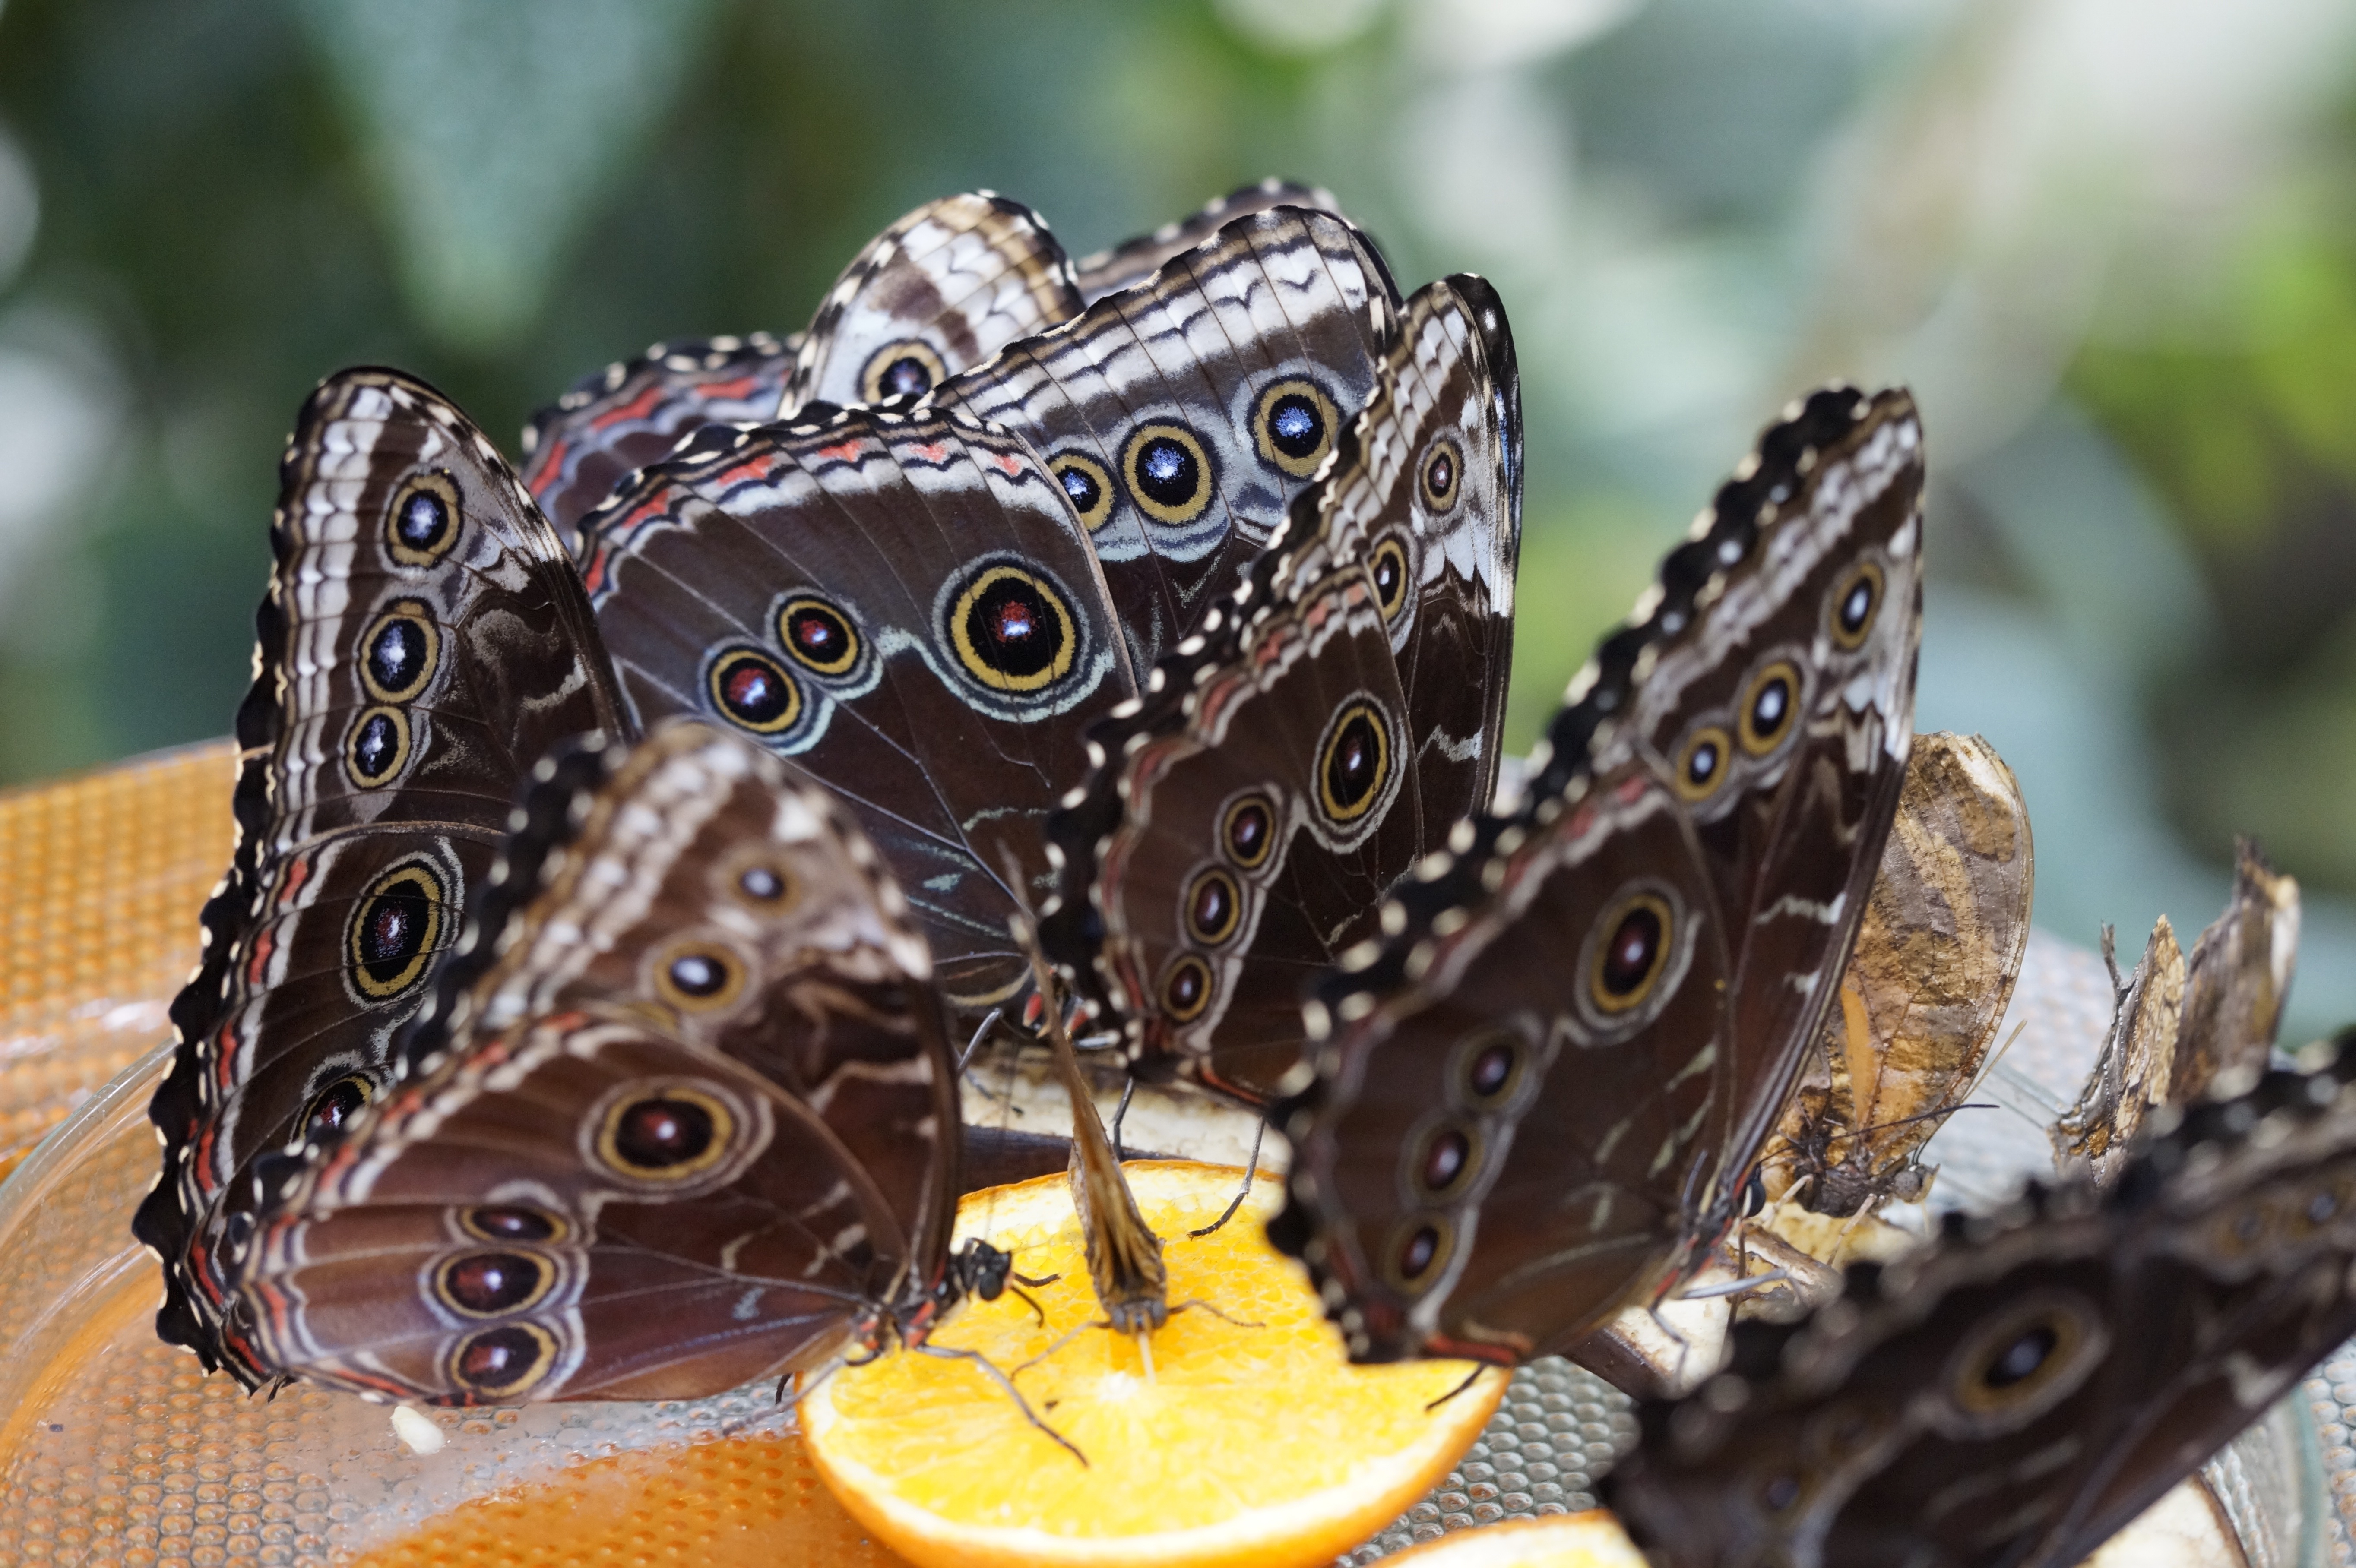
wing, fruit, flower, zoo, orange, food, insect, drink, butterfly, close, invertebrate, feeding, rainforest, butterflies, many, macro photography, proboscis, blue morpho, suck, butterfly house, mainau island, morpho peleides, moths and butterflies